Power Struggle (2015)

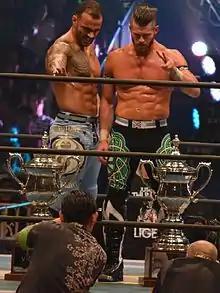
Ricochet and Matt Sydal after winning the 2015 Super Jr. Tag Tournament at Power Struggle

The third match of the event, Evil's first NJPW match in two years, ended in a disqualification, when Tetsuya Naito made a surprise appearance and attacked Goto. Following the match, Katsuyori Shibata ran in to save Goto, continuing the rivalry between the two teams. In the finals of the 2015 Super Jr. Tag Tournament, Matt Sydal and Ricochet emerged victorious over Roppongi Vice. After the match, Sydal and Ricochet made a challenge for reDRagon's IWGP Junior Heavyweight Tag Team Championship, but were interrupted by Roppongi Vice, who claimed they had also earned a title shot by defeating reDRagon in the semifinals of the tournament. This led to The Young Bucks coming out and stating that as former champions, they also wanted a shot at the title, setting up a future four-way title program.